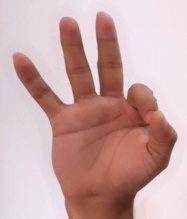
ASL sign: 9